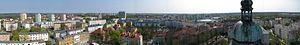
Piła est une commune urbaine de la Voïvodie de Grande-Pologne et du powiat de Piła.